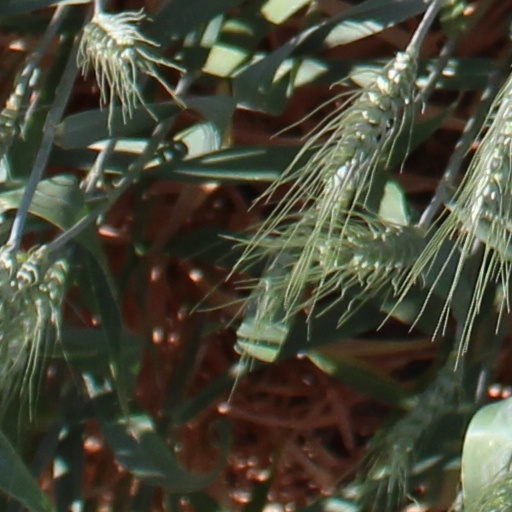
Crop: wheat